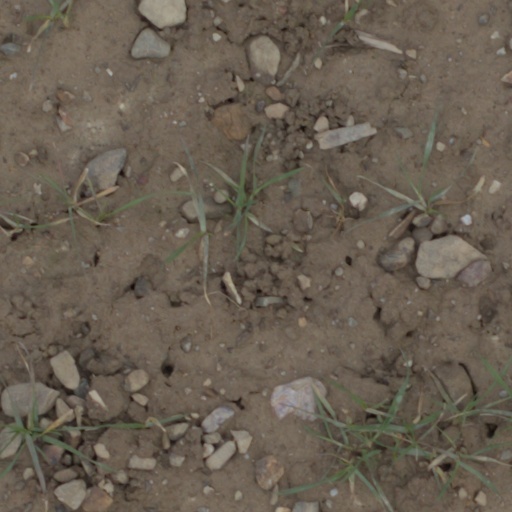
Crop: wheat